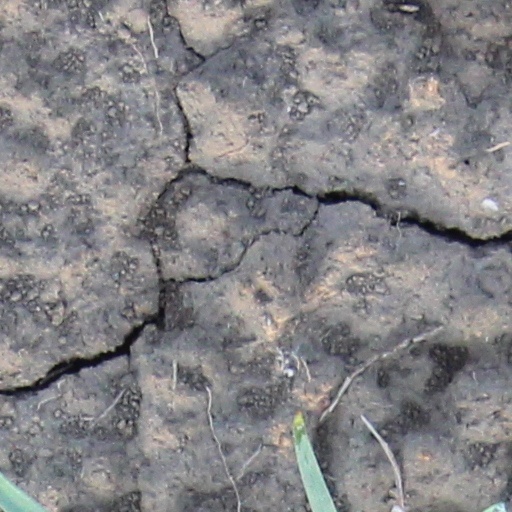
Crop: wheat